Amarilis Fuentes

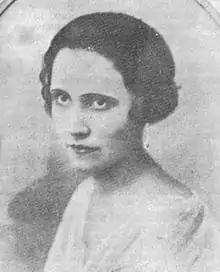
Amarilis Fuentes circa. 1920

Amarilis Fuentes (1894–1955) was an Ecuadorian teacher and suffragist, who became one of the first women in the country to hold public office. She was instrumental as a teacher and pressed for the founding of libraries in Guayaquil. There are both a school and a street which bear her name in her hometown.